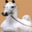
Label: horse